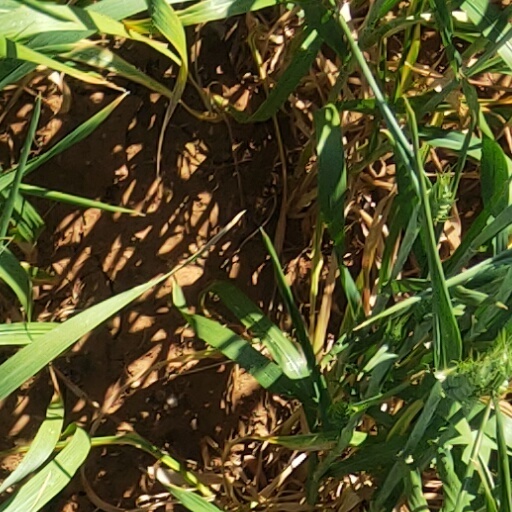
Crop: wheat